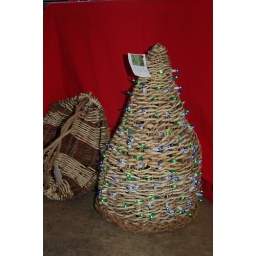
Woven basket and Kudzu tree by Mark Barnes